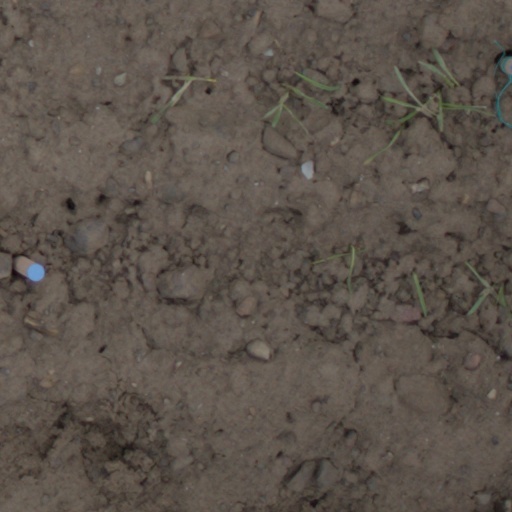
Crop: wheat